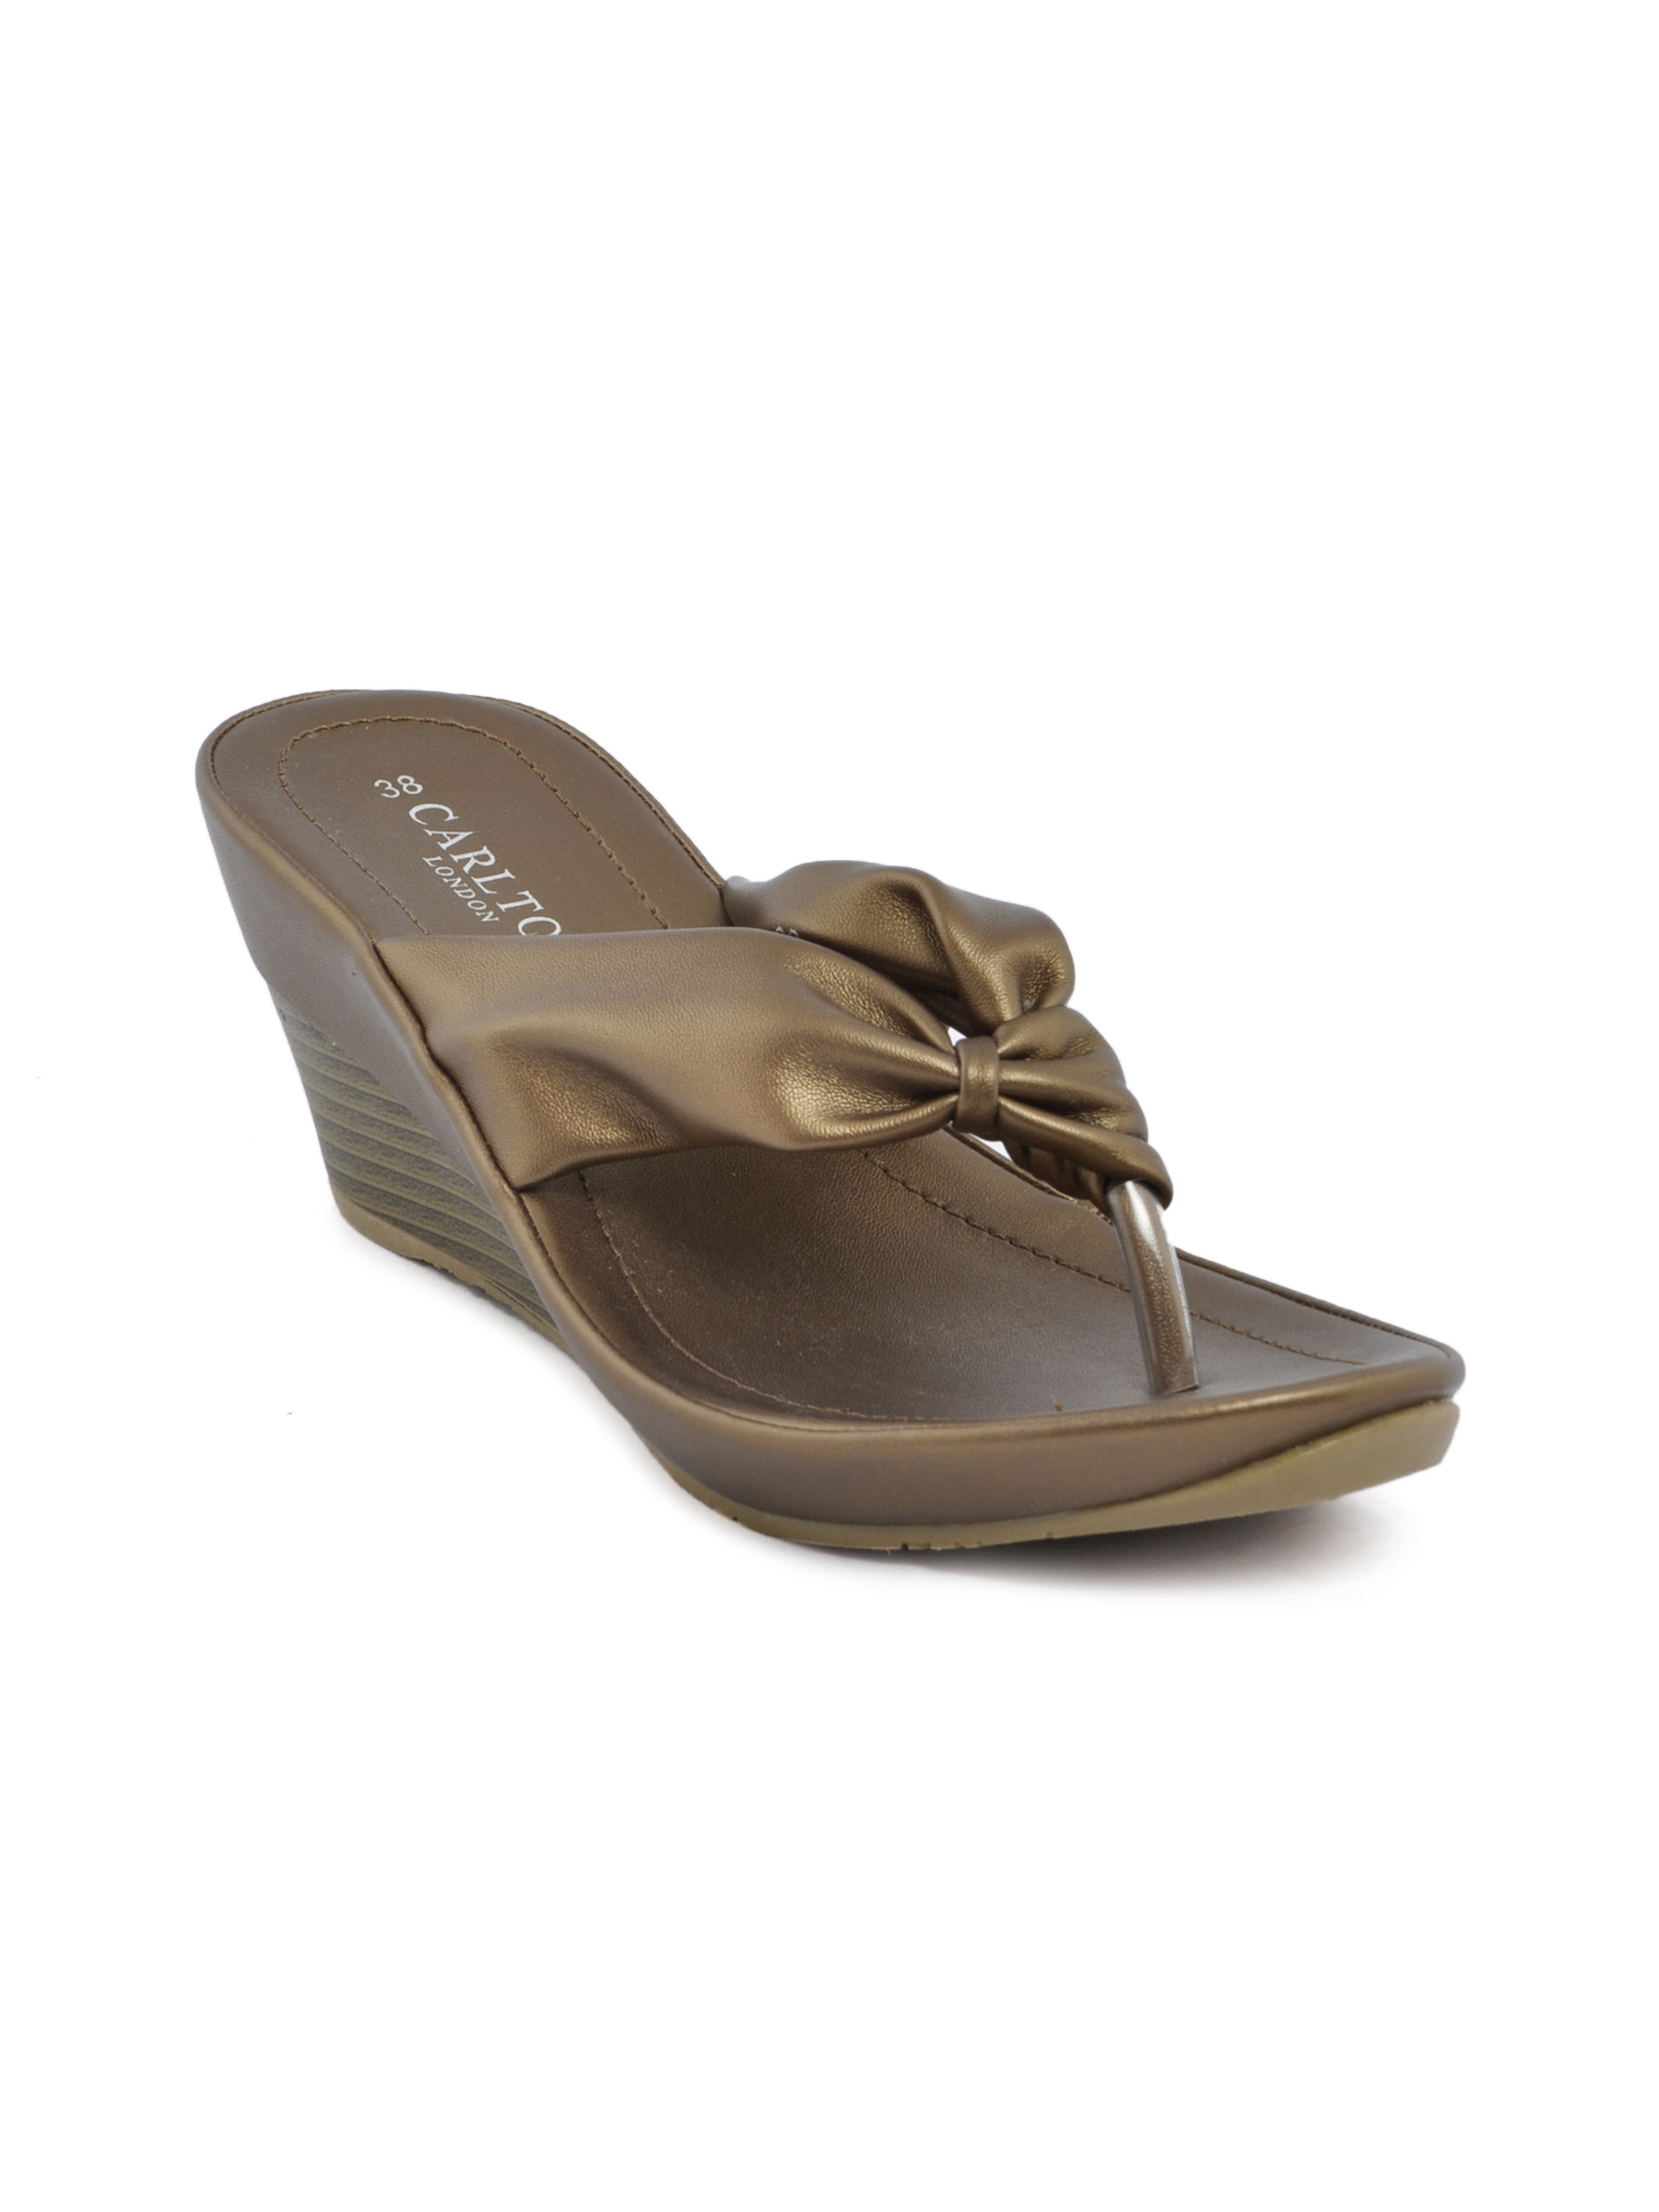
Carlton London  Women Casual Brown Wedges
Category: Footwear / Shoes / Heels
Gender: Women
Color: Brown
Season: Winter 2012
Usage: Casual